The Three Fools

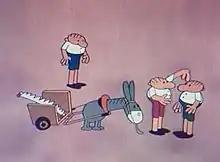
"The Three Fools and the Tree" (1977)

The Three Fools ( / "Trimata glupatsi") is a series of 11 short animated satiric films created and directed by the Bulgarian cartoonist Donyo Donev. The first episode was released in 1970 and the last one in 1990. The screenplays are written by Donyo Donev, Anastas Pavlov, Georgi Chavdarov, Dimo Bolyarov and Georgi Dumanov.